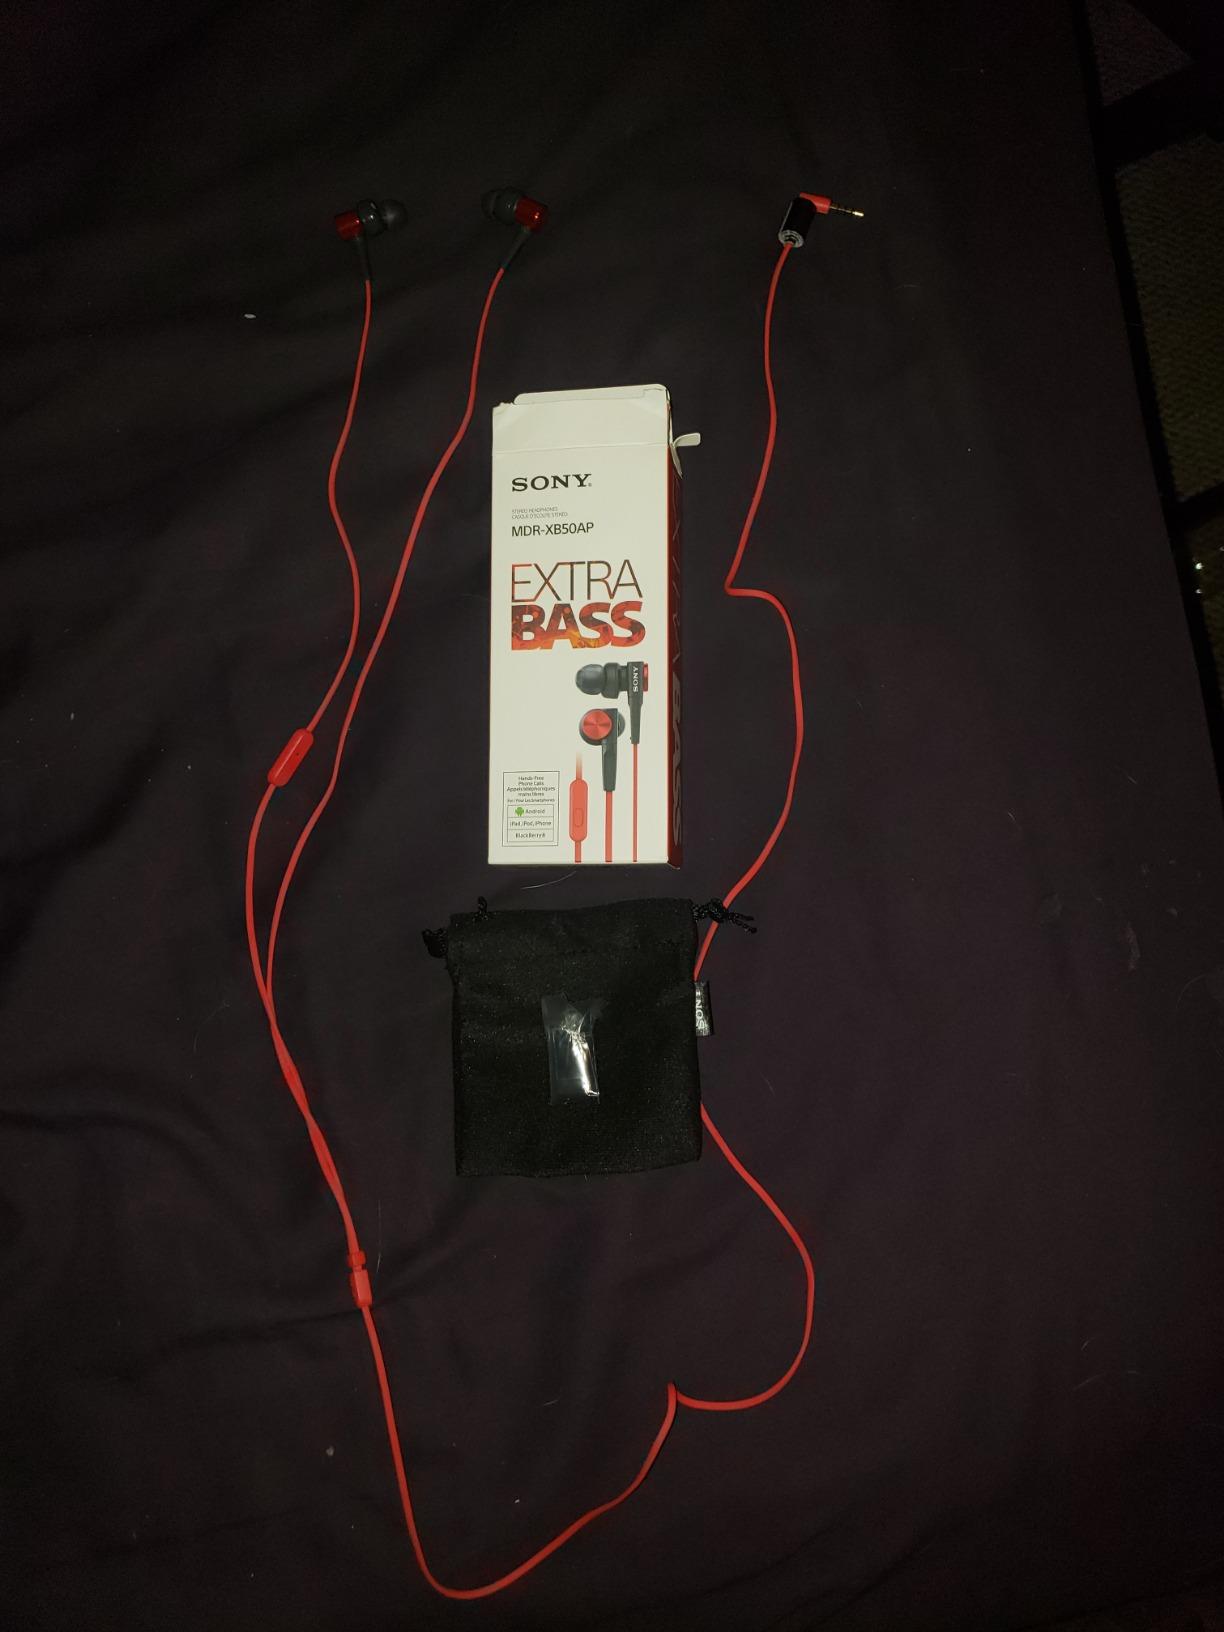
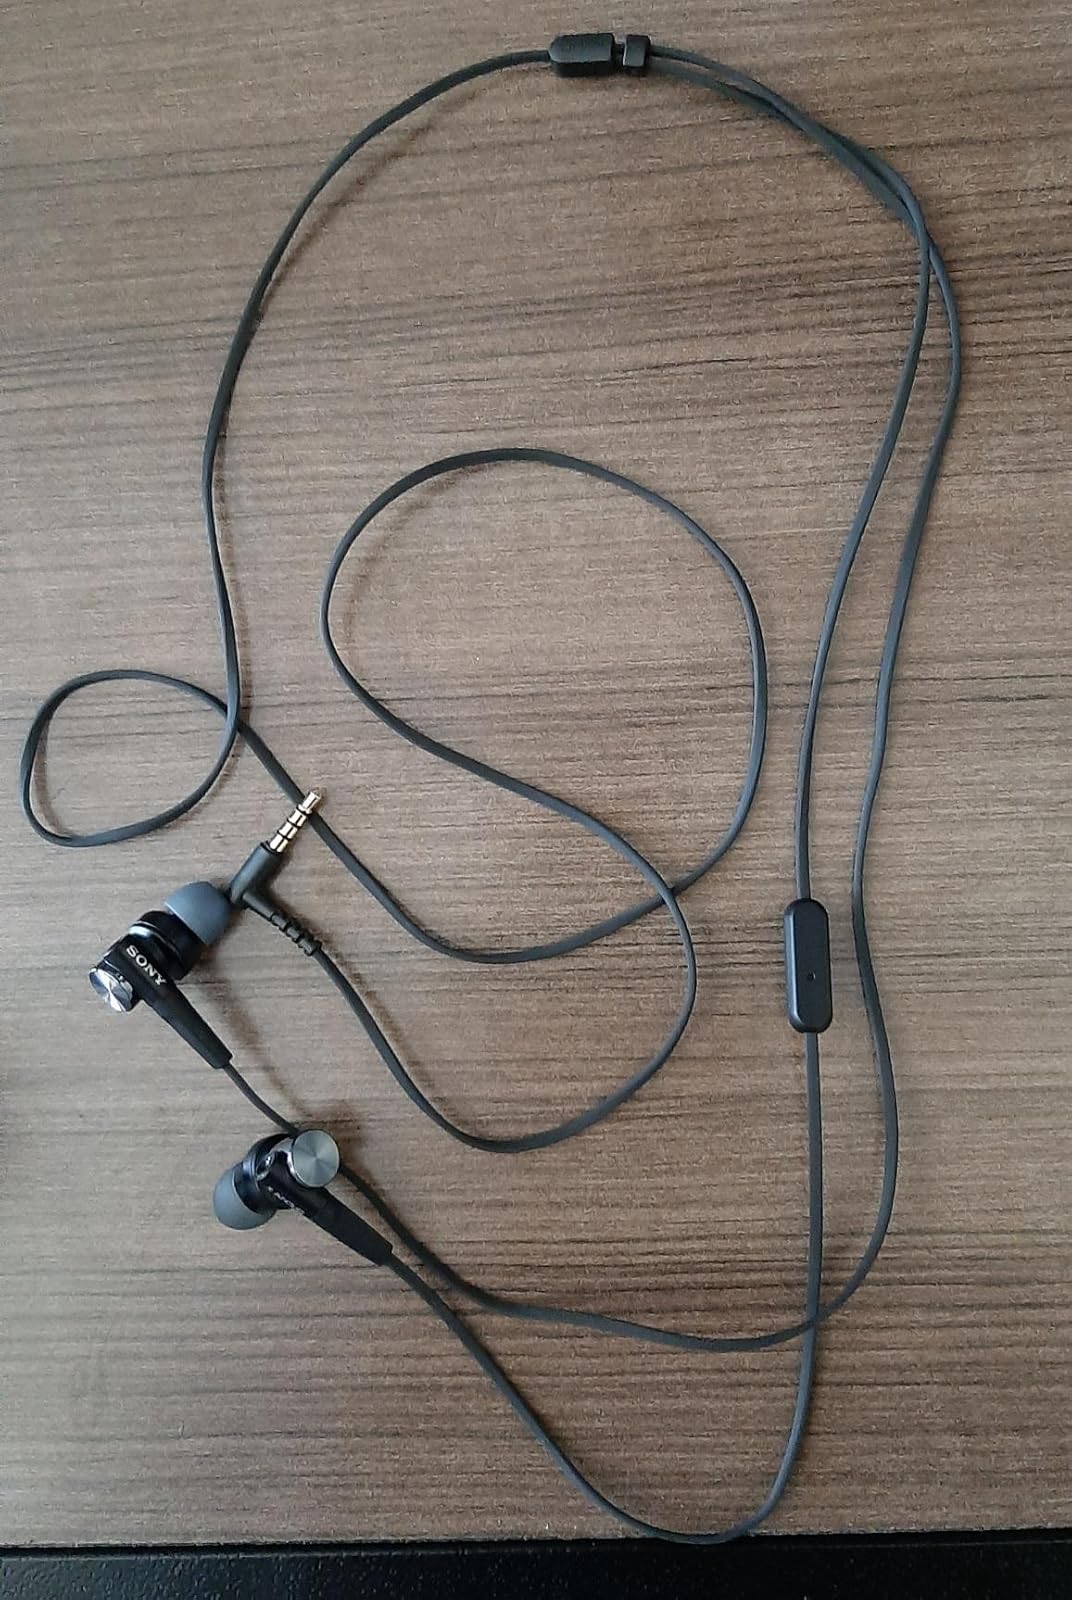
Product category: headphones
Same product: no